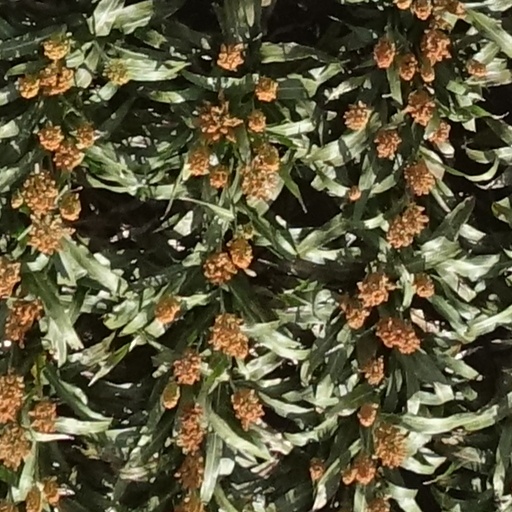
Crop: sorghum